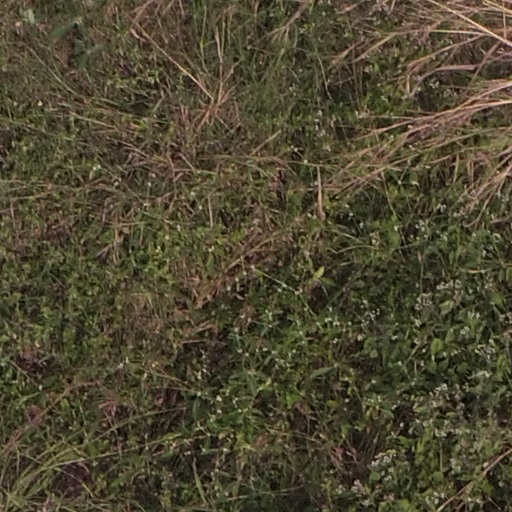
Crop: maize; corn